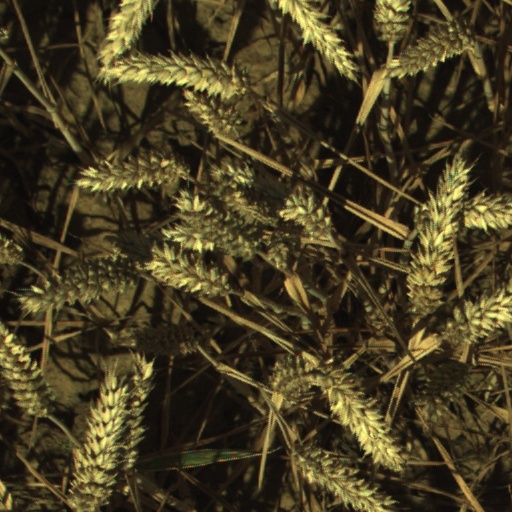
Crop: wheat